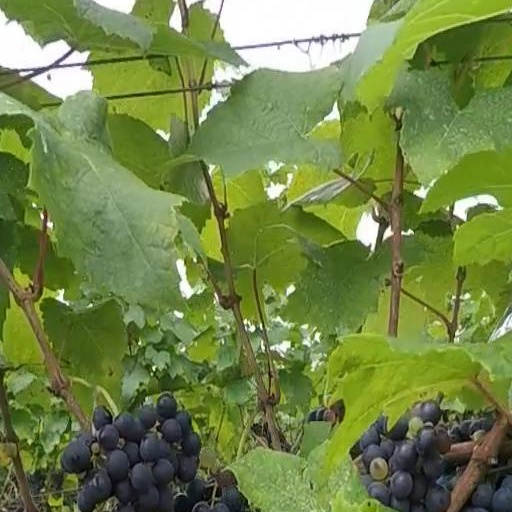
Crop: grape